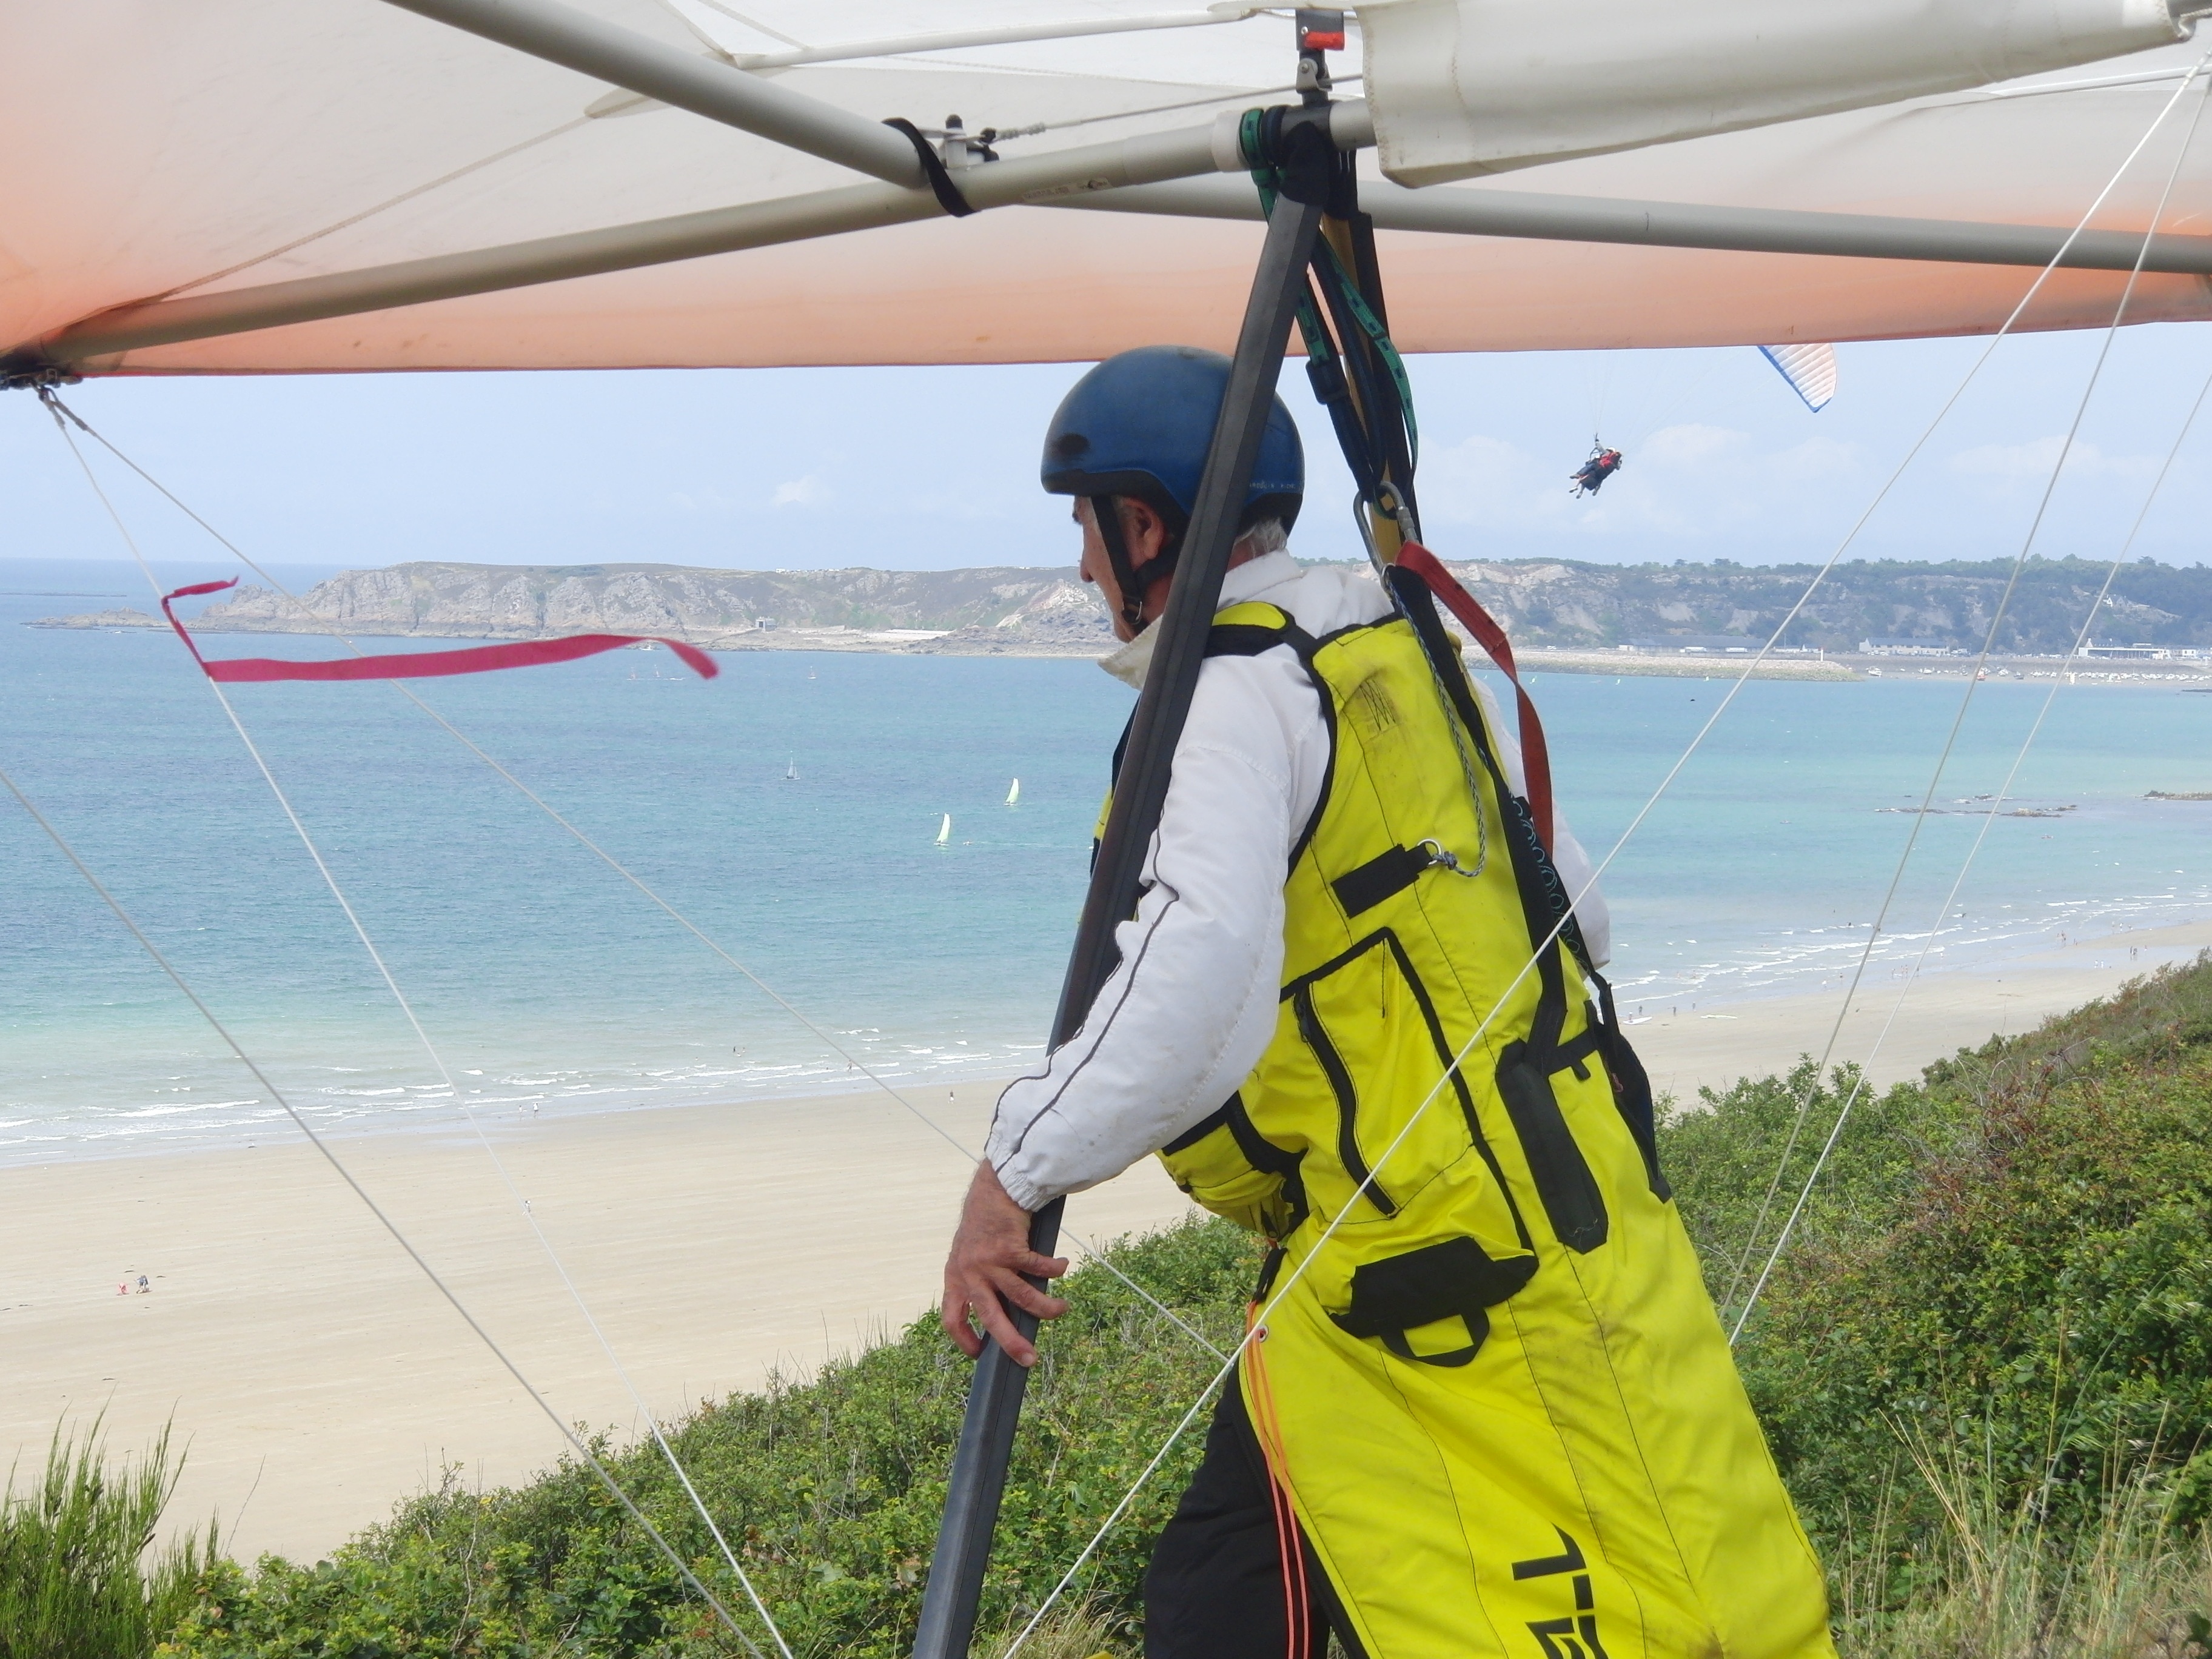
wing, adventure, recreation, aviation, flight, soaring, glider, delta, sports, gliding, air sports, free flight, atmosphere of earth, windsports, ultralight aviation